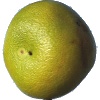
Label: Pomelo Sweetie 1